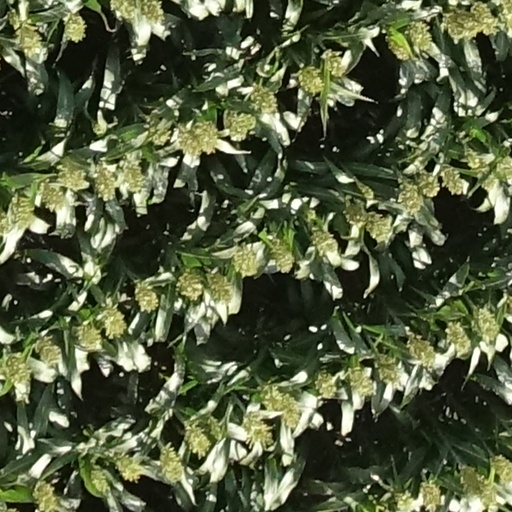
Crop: sorghum